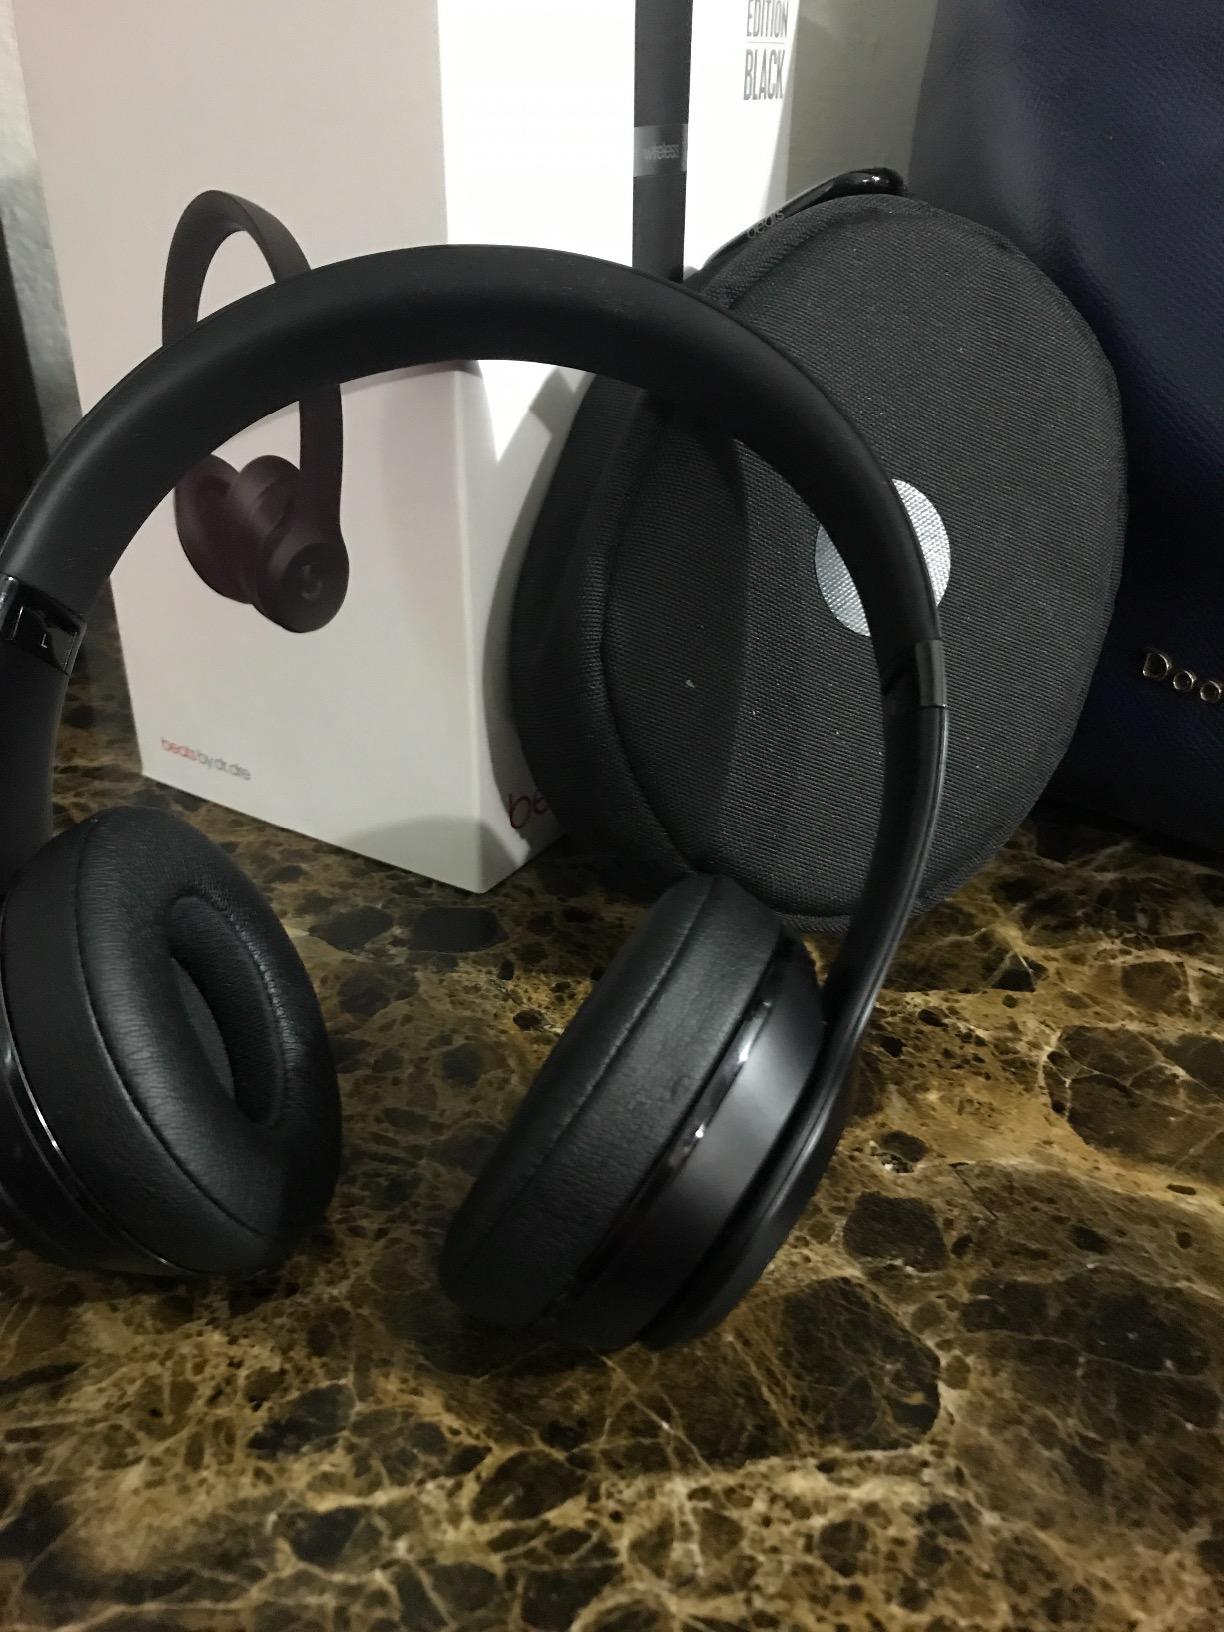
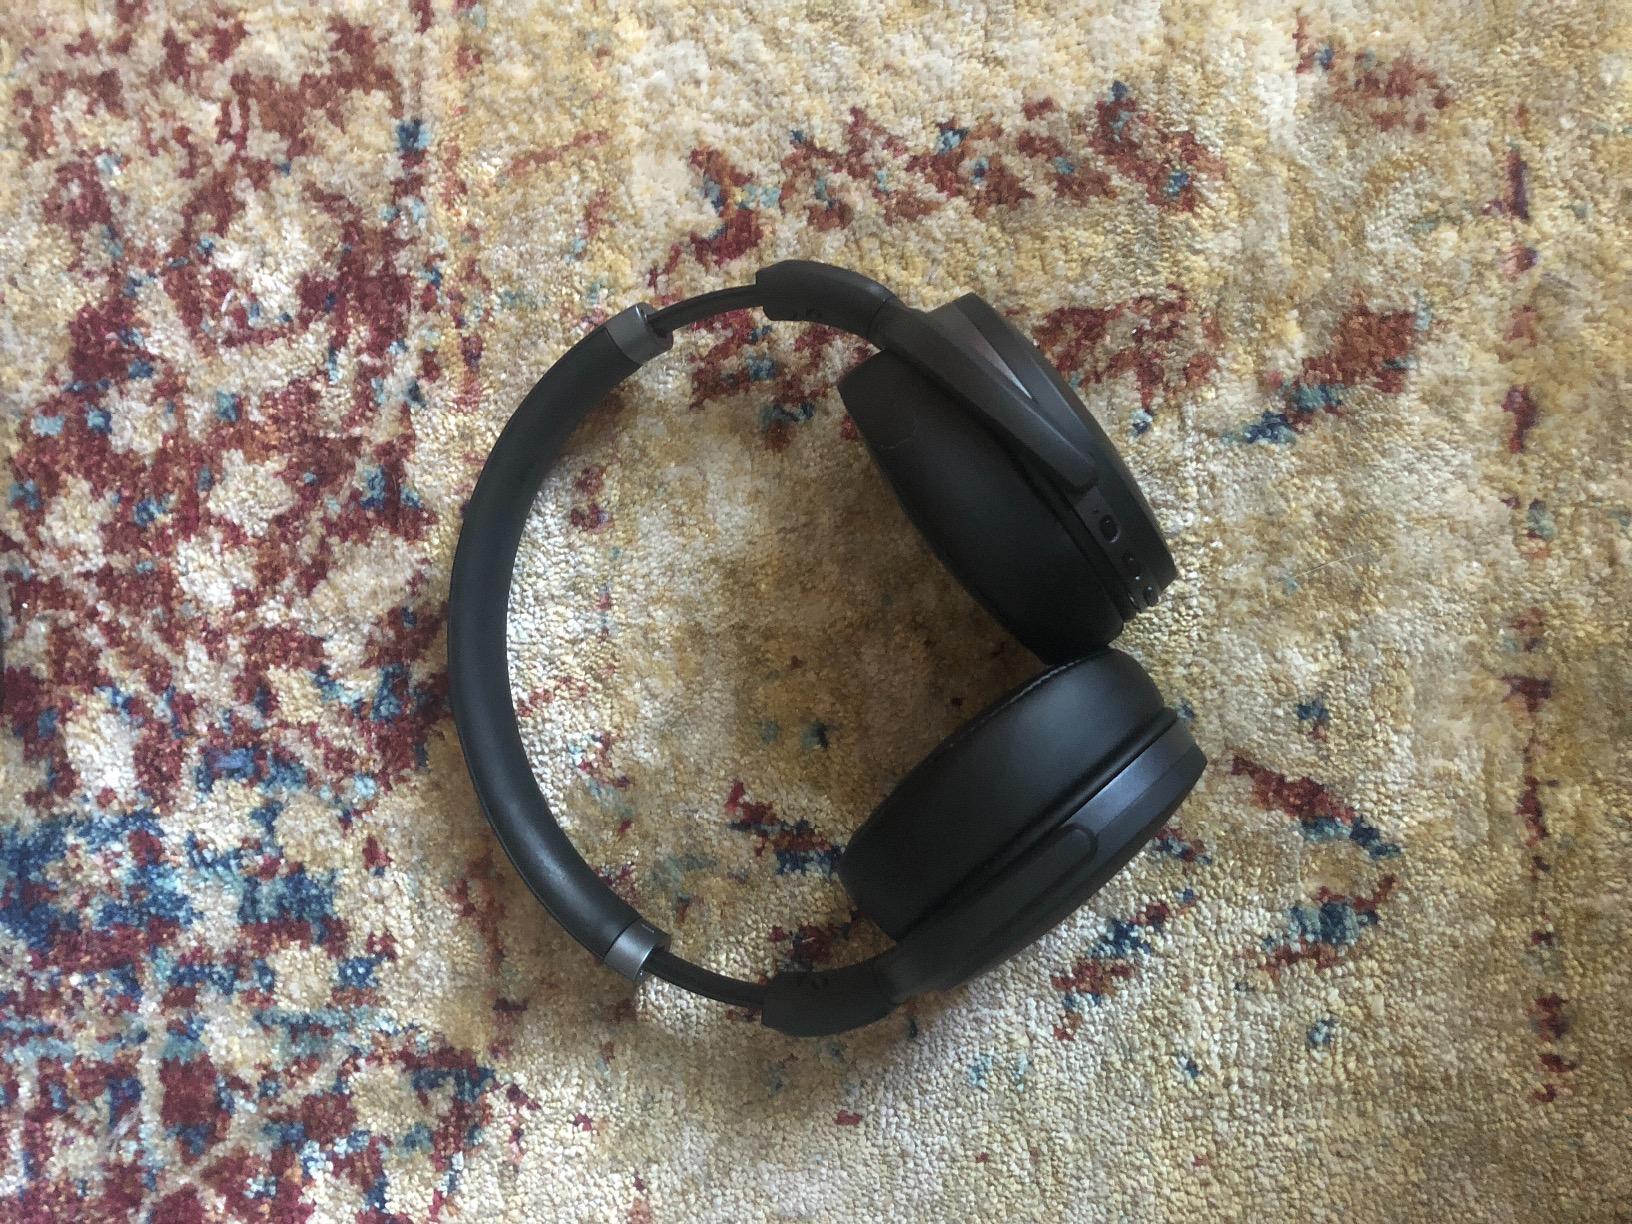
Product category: headphones
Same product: no